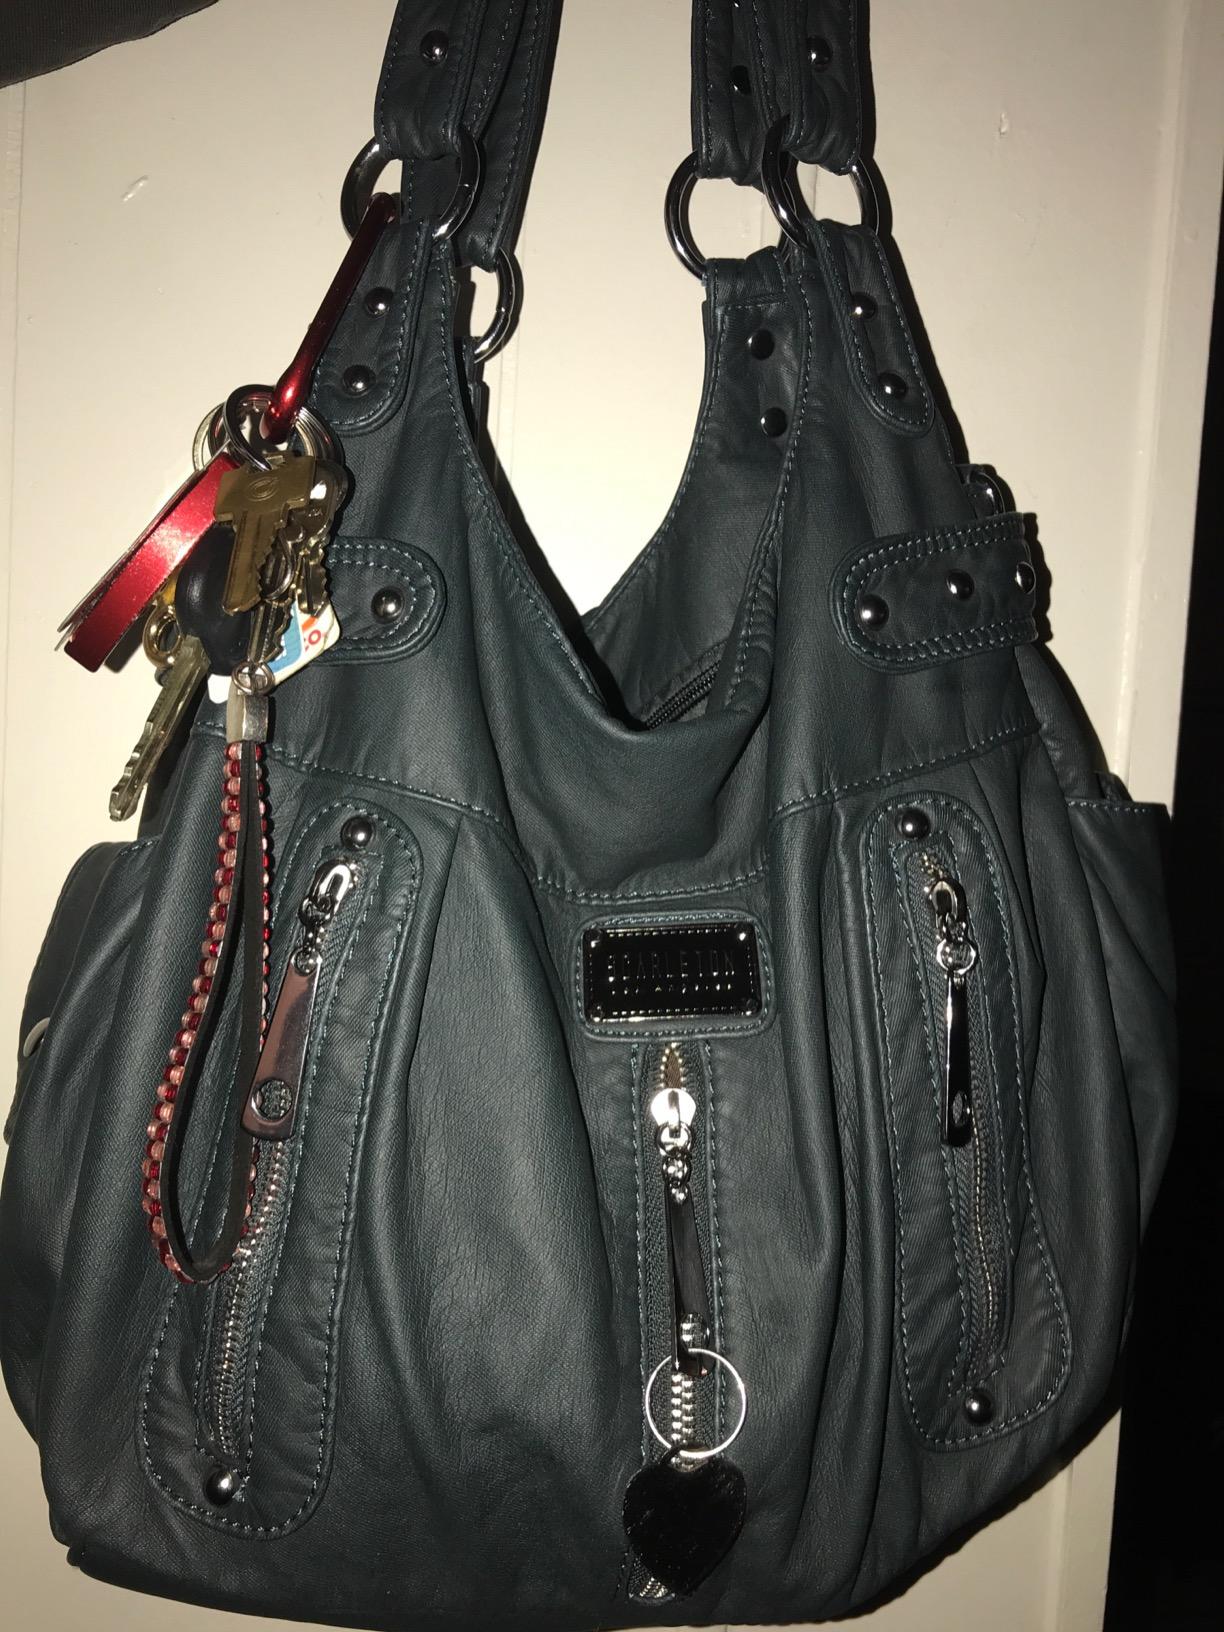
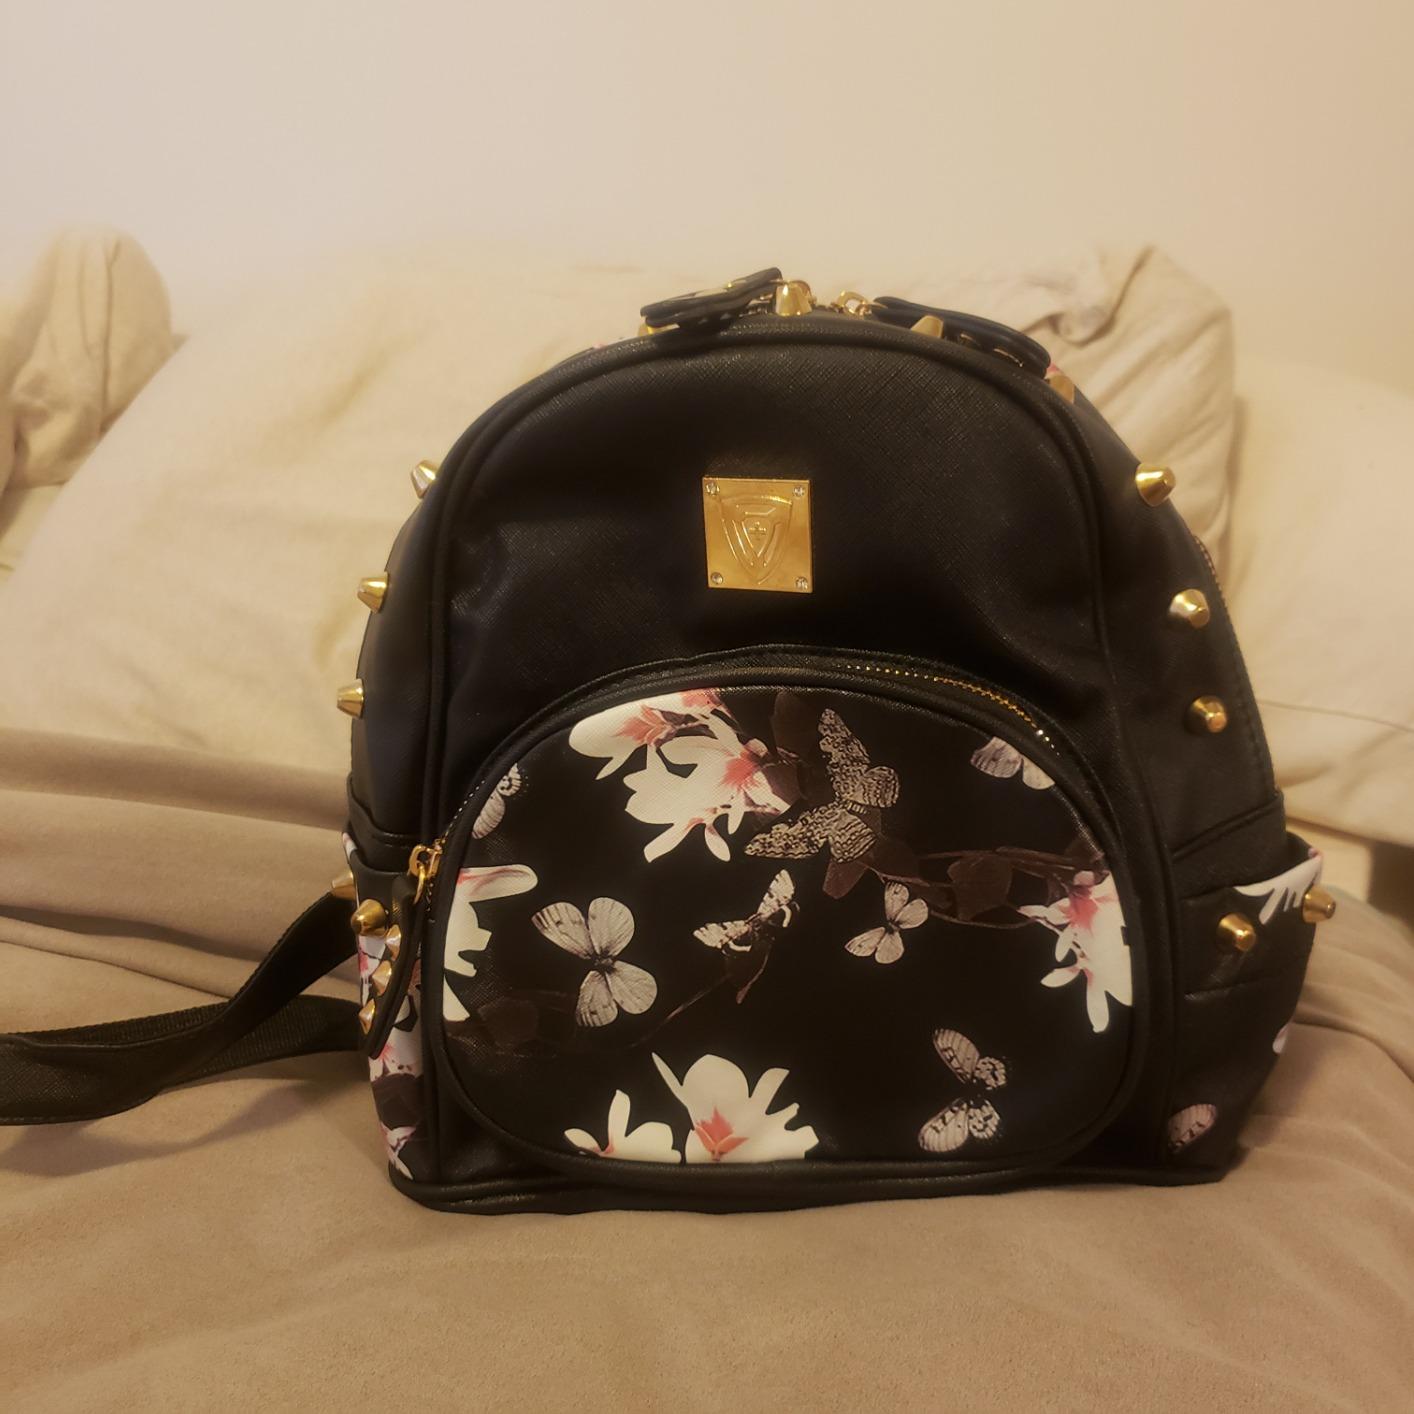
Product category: accessories_handbag
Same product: no